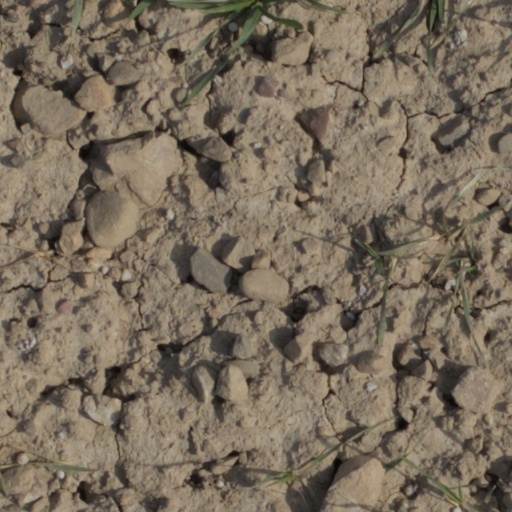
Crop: wheat